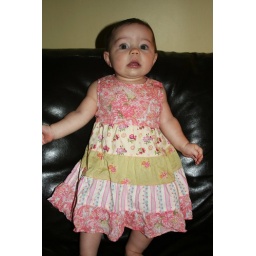
Lily in her cute dress